Destroy All Humans. They Can't Be Regenerated.

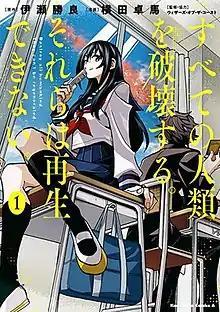
First "tankōbon" volume cover

is a Japanese manga series written by Katsura Ise and illustrated by Takuma Yokota. It follows a pair of academic rivals in middle school growing closer over games of "" during the late 1990s. The series was serialized in Kadokawa Shoten's "Monthly Shōnen Ace" magazine from November 2018 to April 2025, with cooperation from Wizards of the Coast LLC.